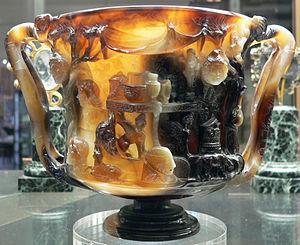
Les regalia du royaume de France sont un ensemble d'objets symboliques utilisés par la monarchie française. Aujourd’hui, la plupart des regalia médiévales, confiées à l’abbaye de Saint-Denis qui était également la nécropole des rois de France, ont disparu : la Sainte Ampoule a été brisée pendant la Révolution française. La Convention nationale en a décidé la destruction par le décret du 16 septembre 1793. Il s’agissait alors de détruire un objet qui incarnait la théorie du droit divin.
La coupe des Ptolémées est un canthare constitué d'un camée monolithe de sardonyx, conservé au Cabinet des Médailles de la Bibliothèque nationale de France à Paris. Jusqu'en septembre 1791, la coupe des Ptolémées faisait partie du trésor de Saint-Denis. Elle fut volée le 17 février 1804, retrouvée enfoui dans un jardin du bourg de Rozoy-sur-Serre le 14 novembre 1804 mais sans ses ornements carolingiens en or et pierres serties.
Le Trésor de la basilique de Saint-Denis était constitué d'un grand nombre de pièces d'orfèvrerie, culturelles ou historiques, rassemblées au cours de la longue histoire de la basilique. Ce trésor avait une importance particulière car il a été pendant la période de l'Ancien Régime le lieu de conservation des insignes royaux de la monarchie française. Dispersés ou détruits en grande partie à la Révolution française, certains de ses éléments préservés sont aujourd'hui conservés au musée du Louvre ou au département des monnaies, médailles et antiques de la Bibliothèque nationale de France.
L’onyx est une variété d’agate, qui est elle-même une variété de calcédoine. Il est composé de SiO₂.